Image scanner

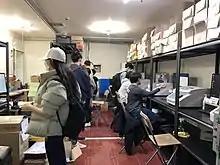
Ministry of Culture, Sports and Tourism of South Korea issued an interpretation in June 2011 that it is a violation of to scan a book by a third party who is not a copyright holder or a book owner. Therefore, in South Korea, book owners visit a "scan room" to scan books by themselves.

A sheetfed scanner, also known as a document feeder, is a type of scanner that uses motor-driven rollers to move one single sheet of paper at a time past a stationary scanning element (two scanning elements, in the case of scanners with duplex functionality). Unlike flatbed scanners, sheetfed scanners are not equipped to scan bound material such as books or magazines, nor are they suitable for any material thicker than plain printer paper. Some sheetfed scanners, called automatic document feeders (ADFs), are capable of scanning several sheets in one session, although others only accept one page at a time. Some sheetfed scanners are portable, powered by batteries, and have their own storage, eventually transferring stored scans to a computer.